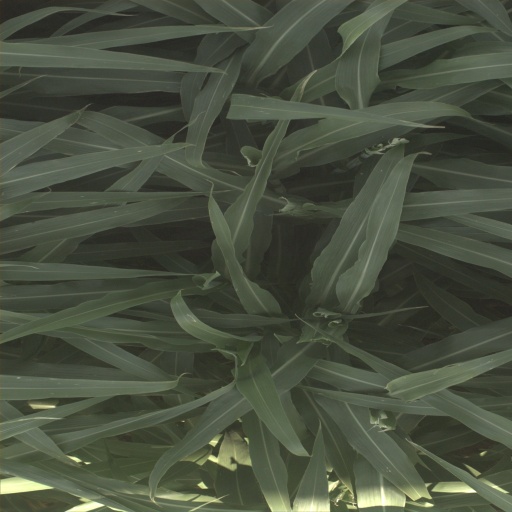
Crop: sorghum